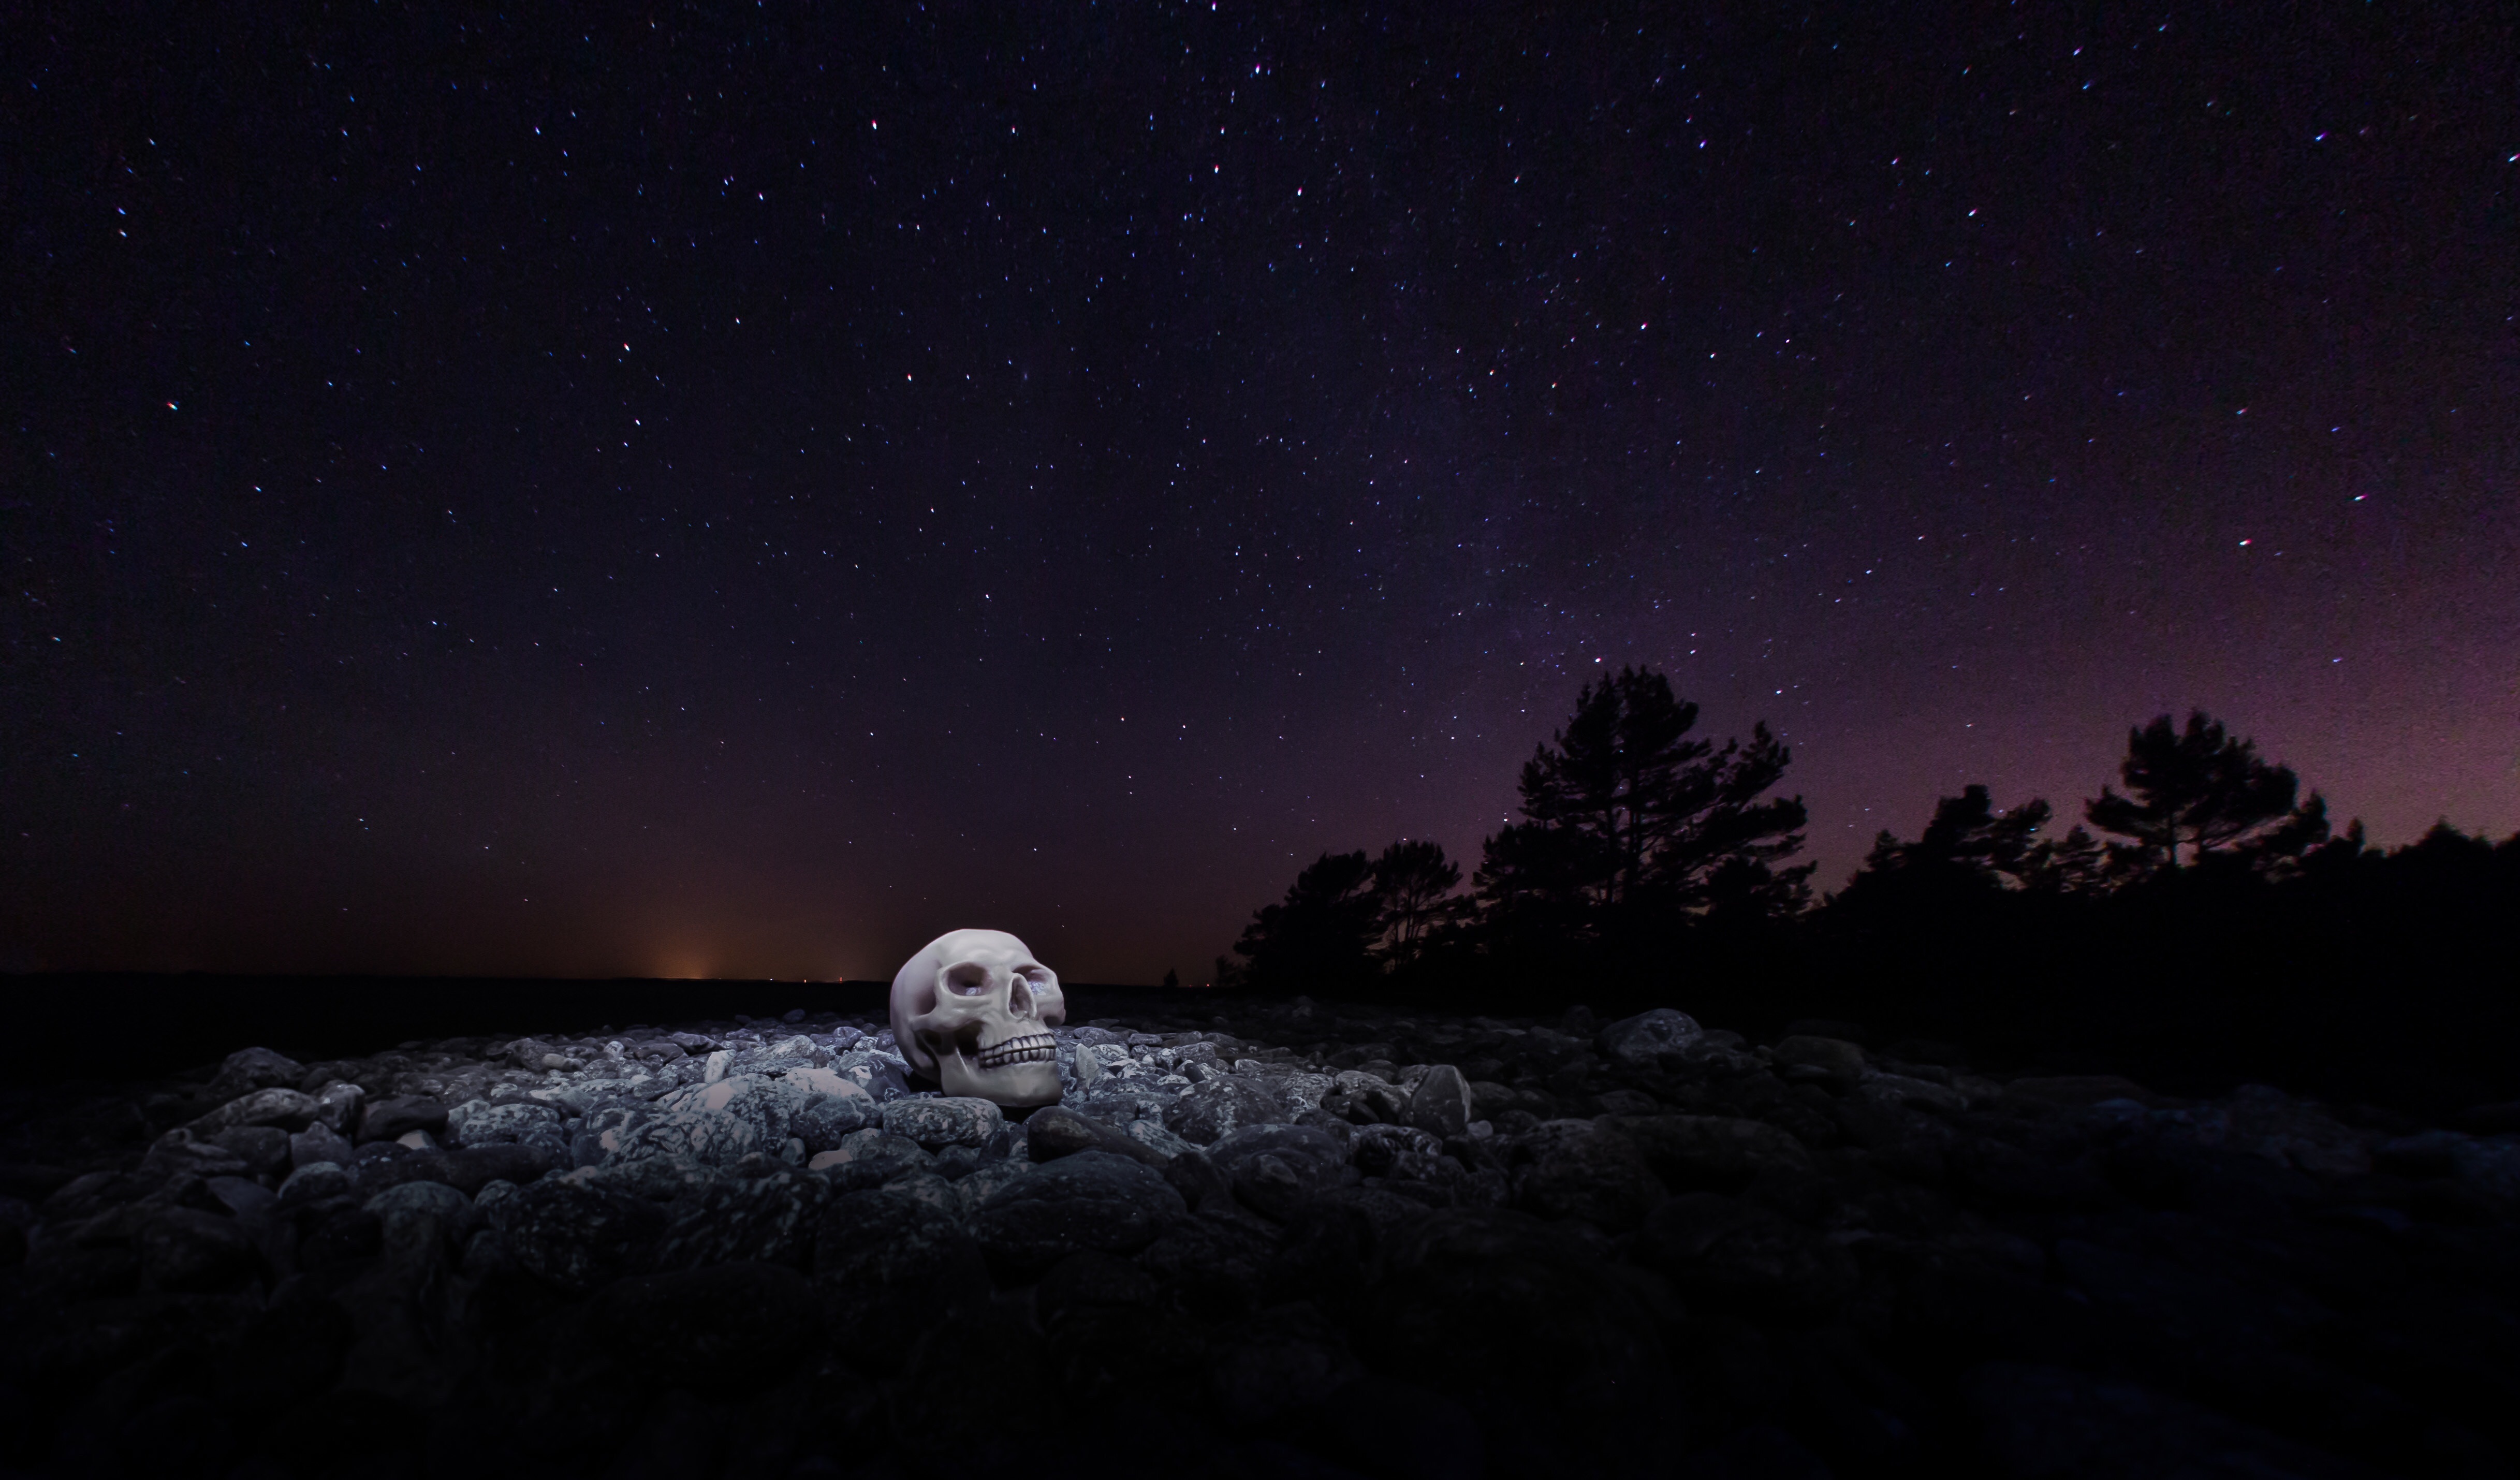
light, sky, night, star, atmosphere, darkness, galaxy, skull, moon, aurora, moonlight, outer space, astronomy, stars, midnight, screenshot, pebble beach, the milky way, sake, astronomical object